BBC Micro

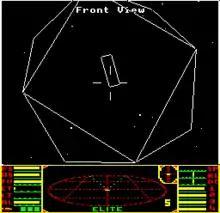
"Elite" (Acornsoft, 1984). The unusual game screen used two display modes at once, to show both detail and colour.

The BBC Micro platform amassed a large software base of both games and educational programs for its two main uses as a home and educational computer. Notable examples of each include the original release of "Elite" and "Granny's Garden". Programming languages and some applications were supplied on ROM chips to be installed on the motherboard. These load instantly and leave the RAM free for programs or documents.